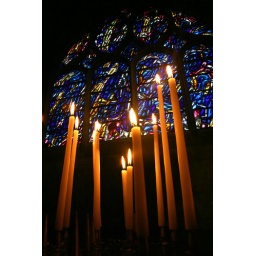
The candles and stained glass window in a church in Paris.